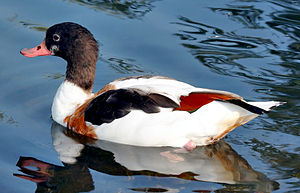
Gravand
Hun
Hun
Gravanden er en andefugl, der dels findes udbredt i Nordvesteuropa og dels fra middelhavsområdet og videre østover gennem Centralasien. I Danmark er gravanden en ret almindelig ynglefugl med 2000-3000 par, men var inden den blev totalfredet i 1922 temmelig sjælden. Den yngler især ved strandenge og placerer sin rede i f.eks. rævegrave eller hule træer.